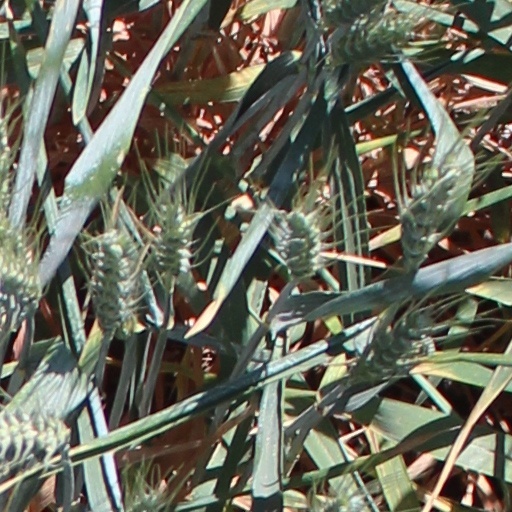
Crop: wheat